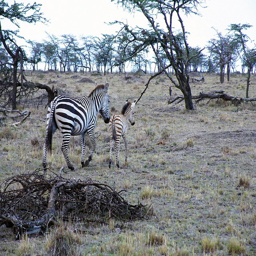
Two zebras walk through a grassy savanna forest.
A zebra and her baby walk through dry grass.
A zebra and it's baby walking through grassland in Africa.
Two striped zebras are on short gray grass.
An adult and juvenile zebra wander across a field.